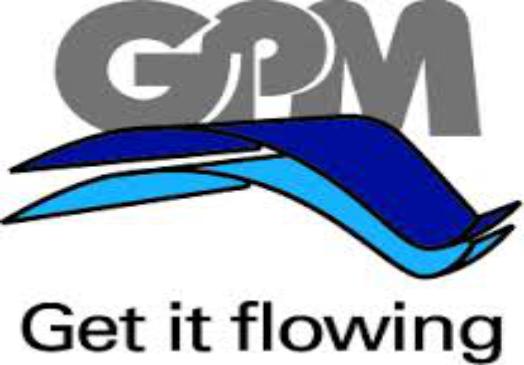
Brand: GPM
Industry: Electronic